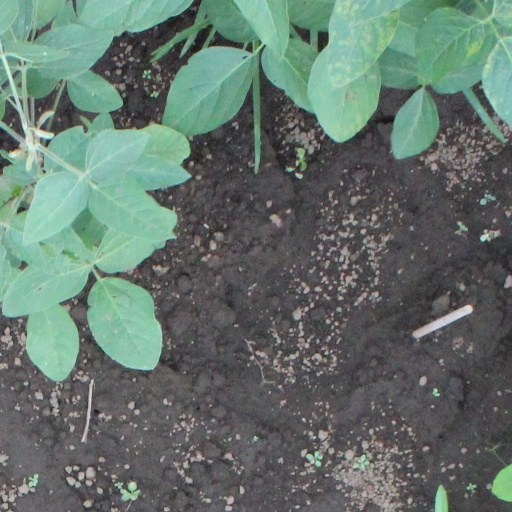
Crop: soybean